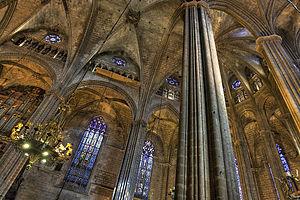
Intérieur de la cathédrale de la Santa Creu i Santa Eulàlia de Barcelone This is a photo of a monument indexed in the Catalan heritage register of Béns Culturals d'Interès Nacional and the Spanish heritage register of Bienes de Interés Cultural under the reference RI-51-0000338.